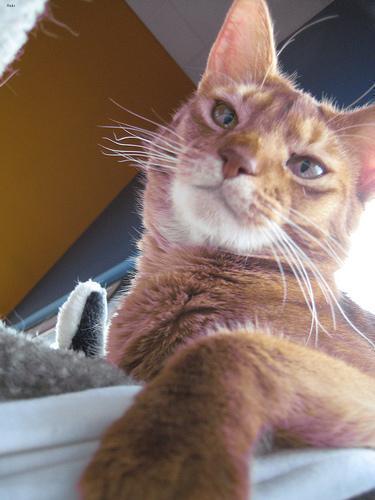
Abyssinian